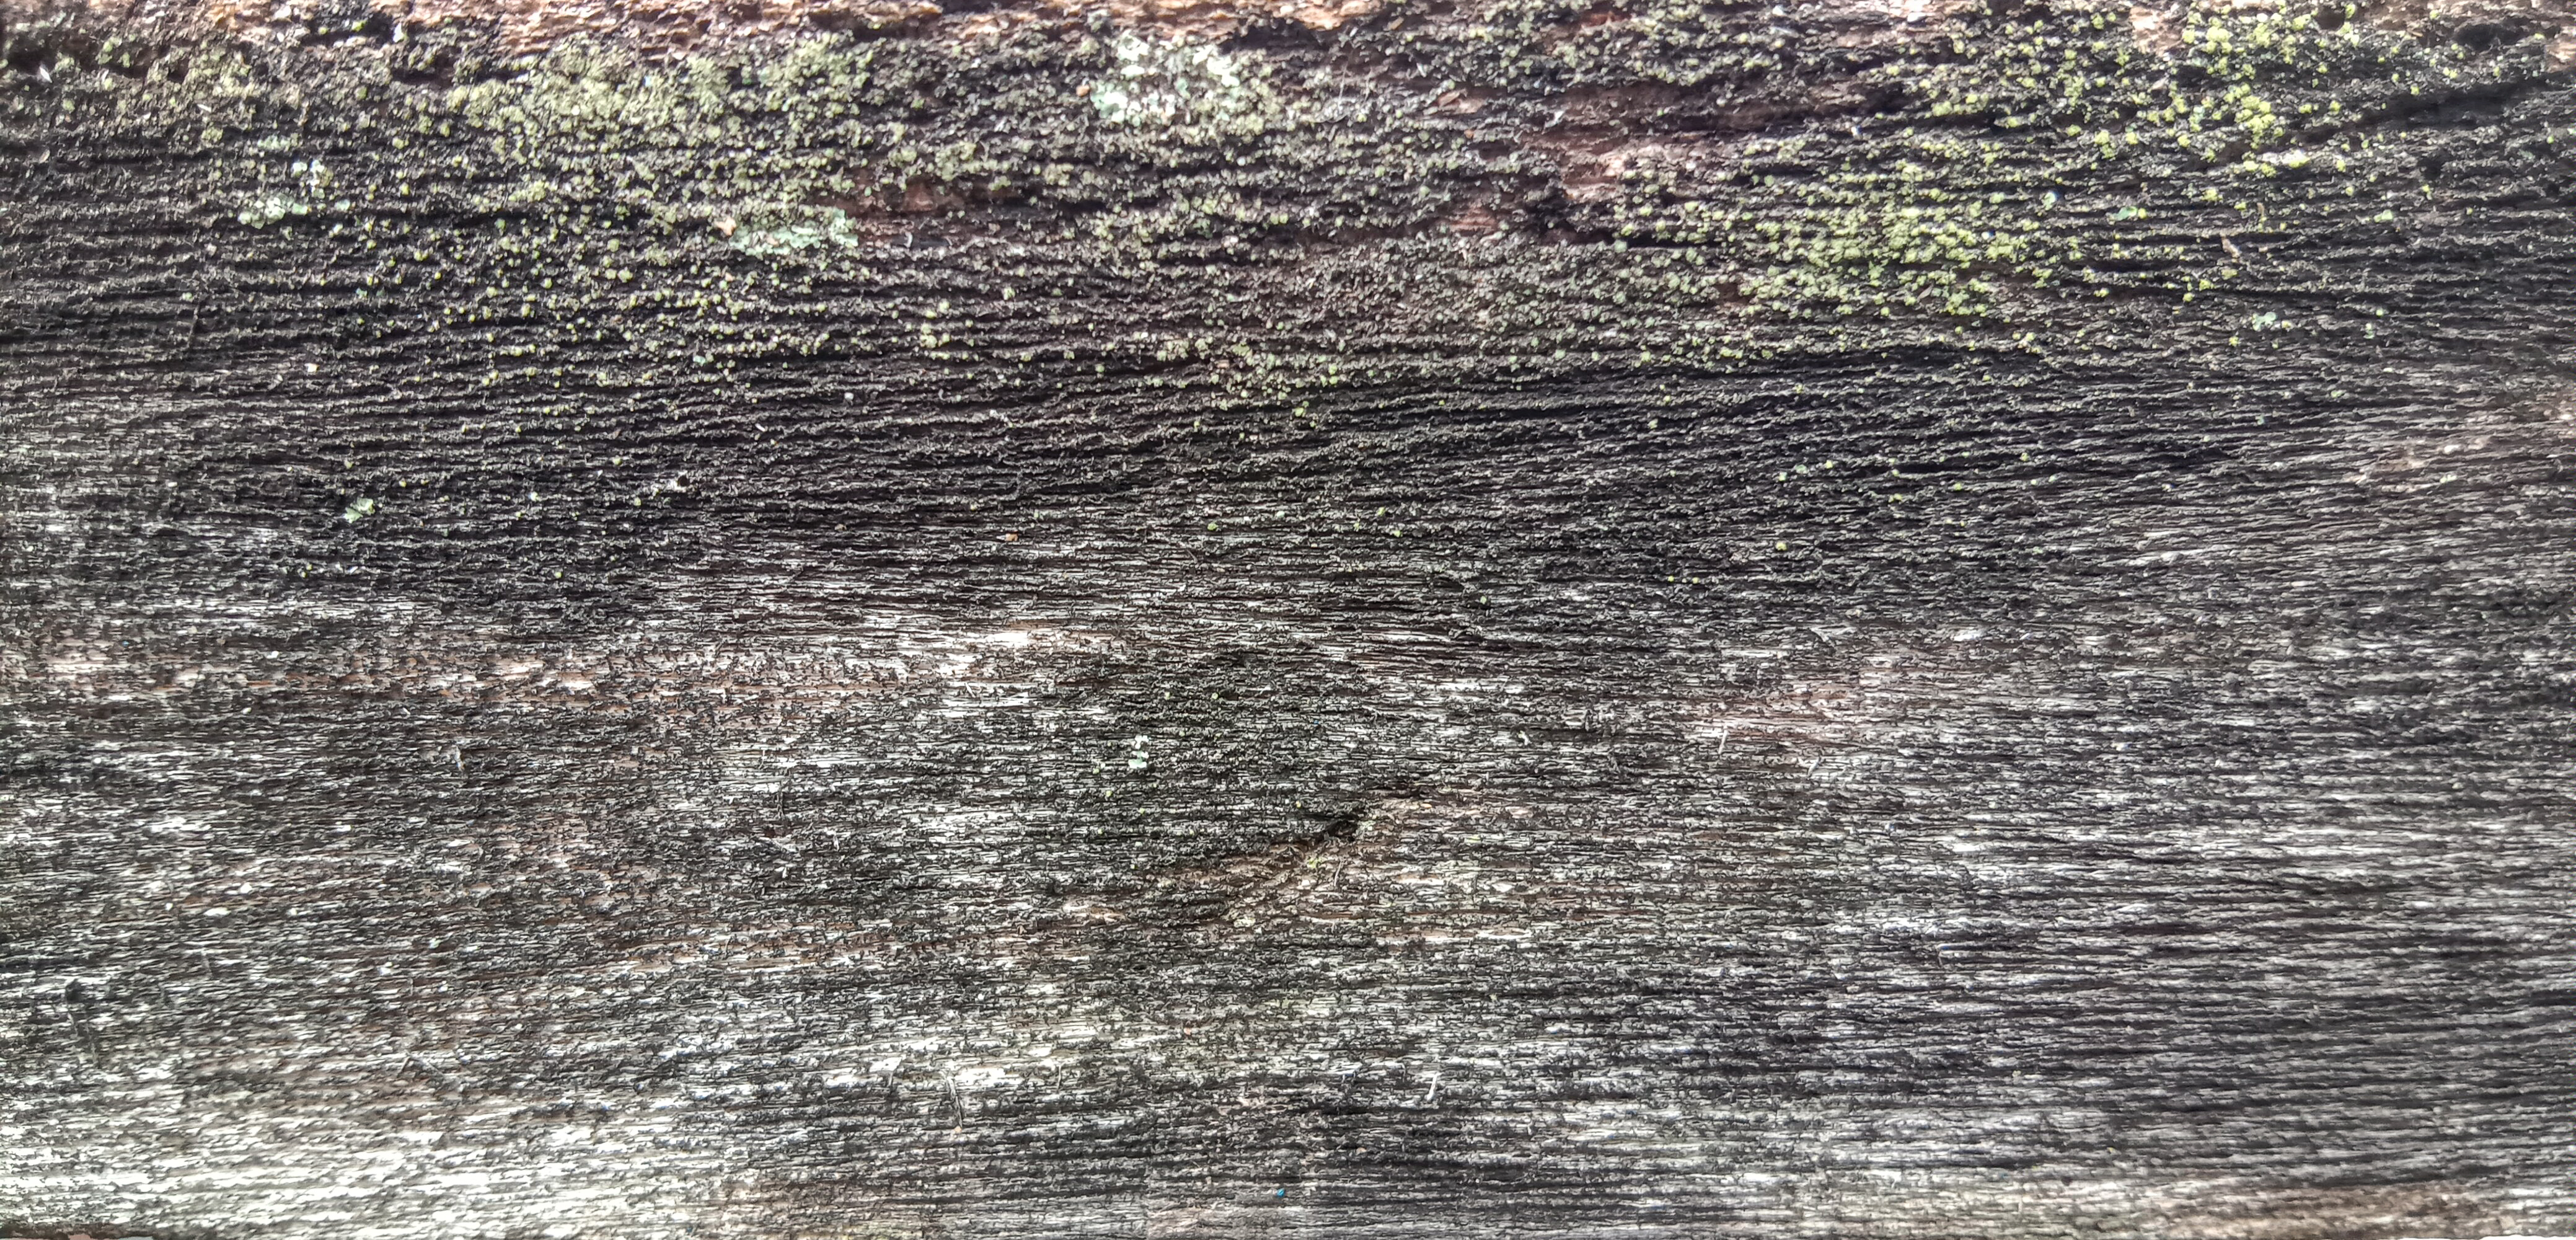
mossy, texture, wood, background, old, nature, green, moss, natural, surface, brown, plant, wooden, timber, pattern, wall, detail, rough, forest, grunge, tree, design, abstract, textured, environment, macro, vintage, color, rustic, closeup, growth, ancient, park, material, trunk, weathered, bark, lichen, flora, grass, retro, aged, outdoor, dirty, plank, board, dark, grow, beautiful, fresh, grey, water, bedrock, road surface, soil, rock, landscape, wave